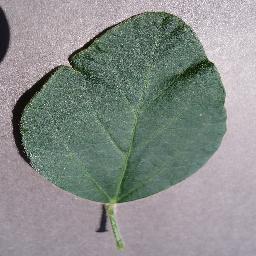
Label: Soybean___healthy